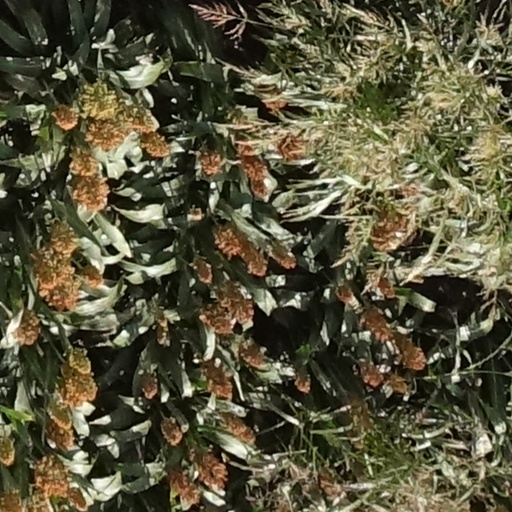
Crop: sorghum